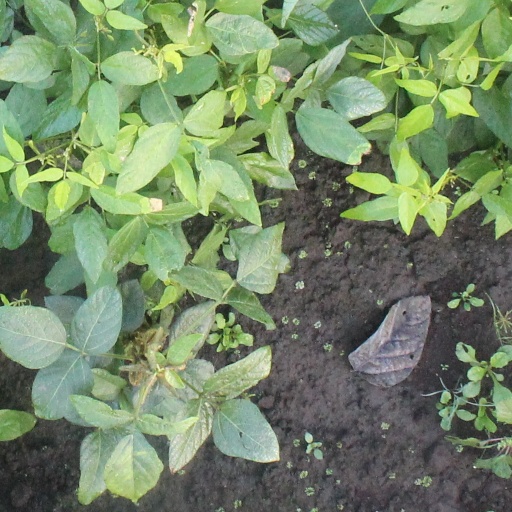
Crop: soybean